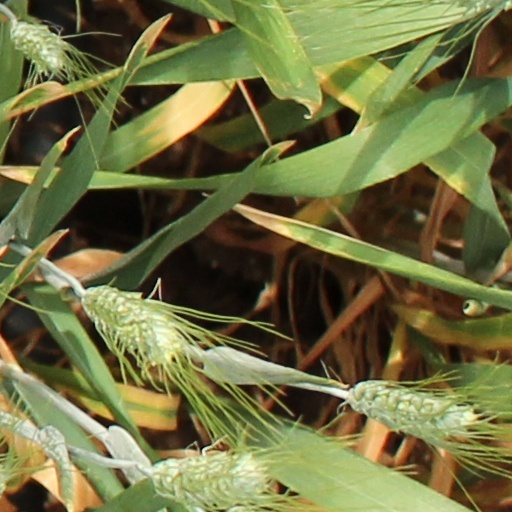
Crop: wheat